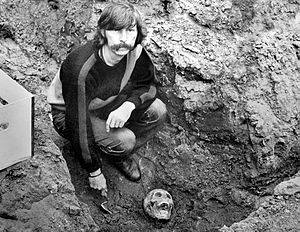
Arkæolog
En arkæolog fritlægger et kranium under en udgravning i Kungsparken, Malmø 1986.
En arkæolog beskæftiger sig med arkæologi og fortrinsvis spor efter menneskets kulturelle eller håndværksmæssige virke, altsammen på grundlag af materielle fund. Tidligere end 1800-tallet havde arkæologi en lidt anden betydning, hvilket også afspejles i det danske ord oldgransker.